Karangasem Regency

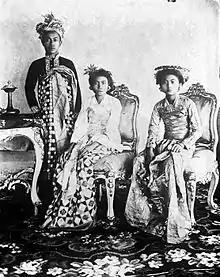
Anak Agung Agung Anglurah Ketut Karangasem with his wife. The furniture of Puri Agung Karangasem seen in the photo was a gift from Queen Wilhelmina from the Netherlands.

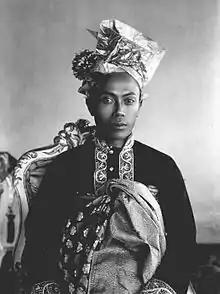
Portrait of Gusti Bagus Djilantik, Raja and Regent of Karangasem

After the arrival of Netherlands, it also brought influence in terms of government bureaucracy. In 1906, in Bali there were three forms of government, namely: